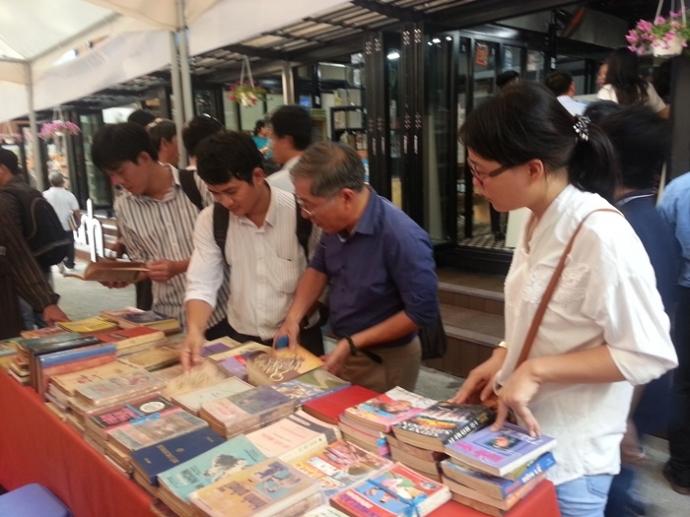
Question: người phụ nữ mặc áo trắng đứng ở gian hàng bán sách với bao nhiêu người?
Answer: ba người